Grey heron

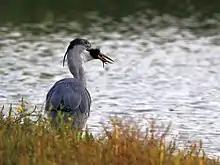
Grey heron eating a juvenile common moorhen

The grey heron has an extensive range throughout most of the Palearctic realm. The range of the nominate subspecies "A. c. cinerea" extends to 70° N in Norway and 66°N in Sweden, but its northerly limit is around 60°N across the rest of Europe and Asia, as far eastwards as the Ural Mountains. To the south, its range extends to northern Spain, France, central Italy, the Balkans, the Caucasus, Iraq, Iran, India, The Maldives and Myanmar (Burma). It is also present in Africa south of the Sahara Desert, the Canary Islands, Morocco, Algeria, Tunisia, and many of the Mediterranean Islands. It is replaced by "A. c. jouyi" in eastern Siberia, Mongolia, eastern China, Hainan, Japan, and Taiwan. In Madagascar and the Aldabra Islands, the subspecies "A. c. firasa" is found, while the subspecies "A. c. monicae" is restricted to Mauritania and offshore islands.